Beirut railway station

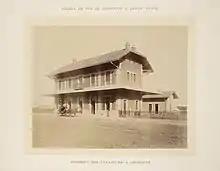
View of the station, circa 1895.

The station was built by the Société de Construction des Batignolles and is located along two main railway lines; the first, a cogwheel track from Beirut to Damascus opened in 1895, while the second line, known as the NBT line (Naqoura, Beirut, Tripoli), was opened in 1942 and followed the coast to Palestine.